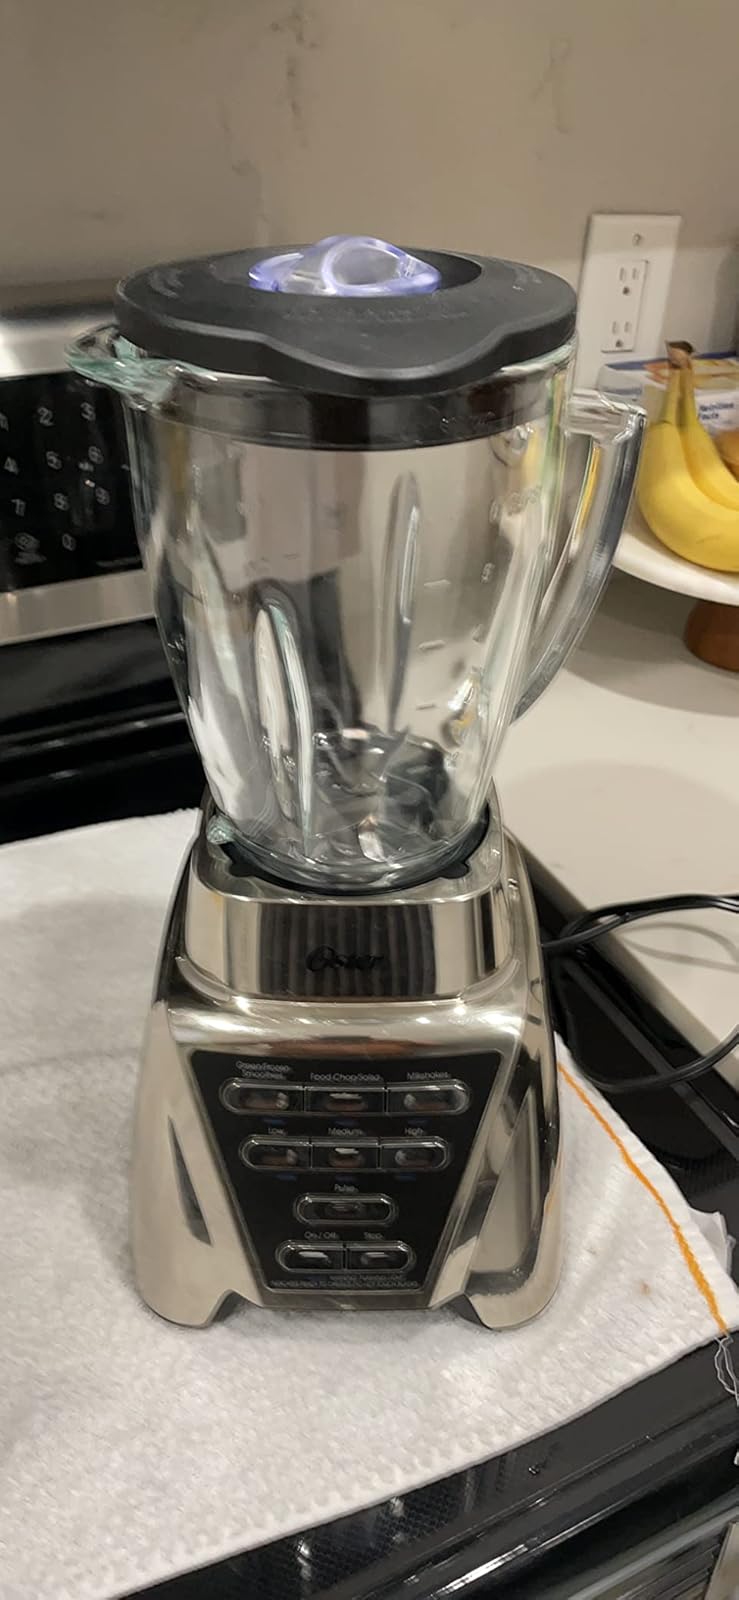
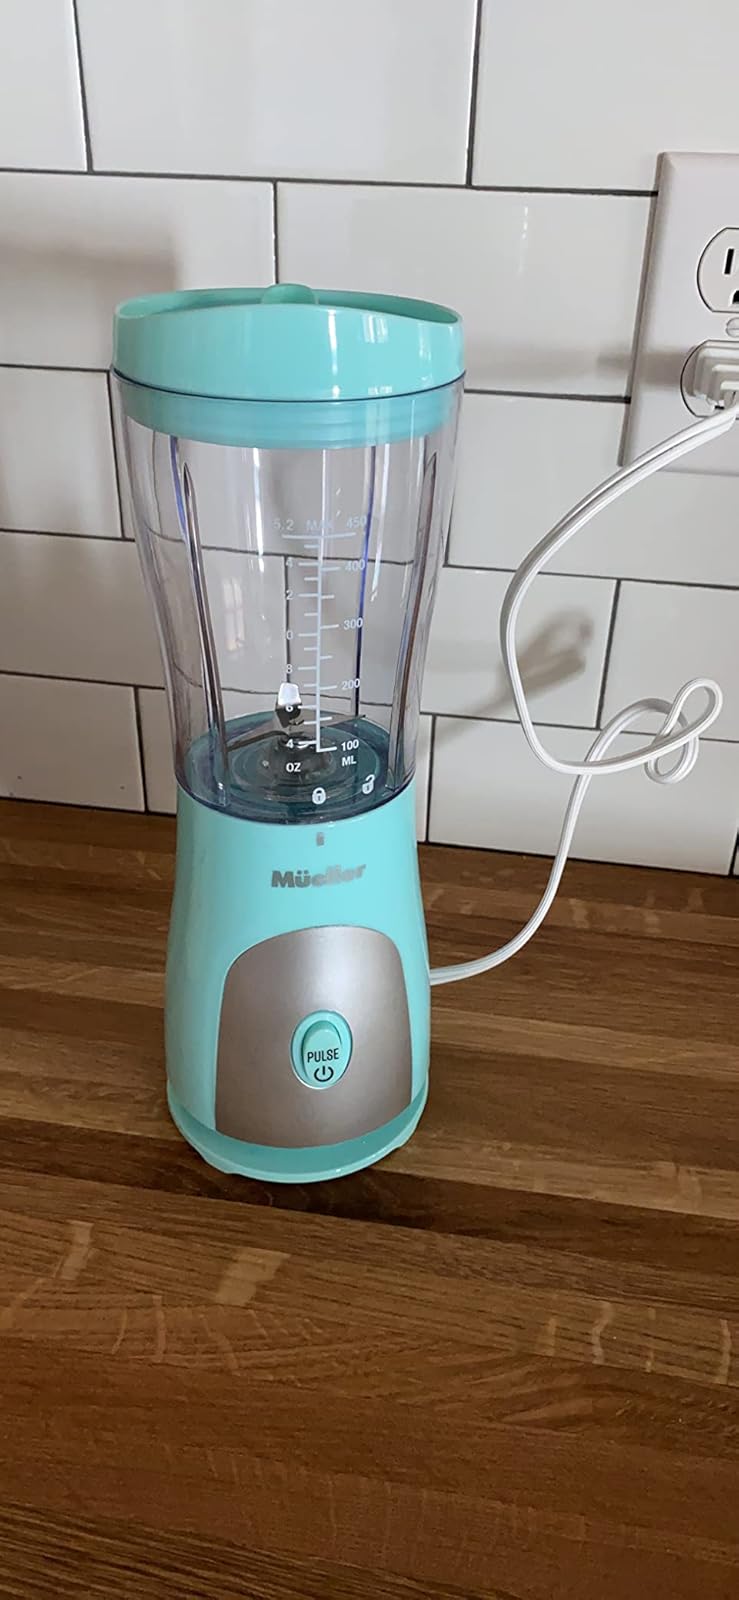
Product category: items_blender
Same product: no